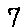
Label: 7